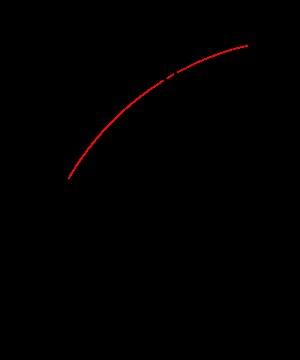
L'Analyse des infiniment petits pour l'intelligence des lignes courbes est un livre de mathématiques écrit par le marquis de l'Hôpital et publié en 1696. Il est le premier livre en français à traiter de calcul différentiel.